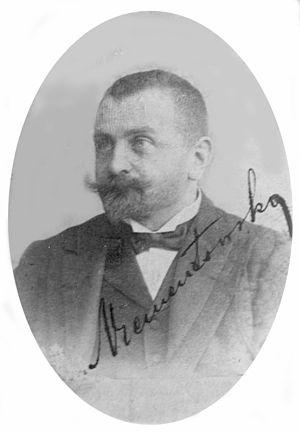
Stefan Dominik Niementowski à Varsovie est un chimiste polonais connu pour la réaction de Niementowski.